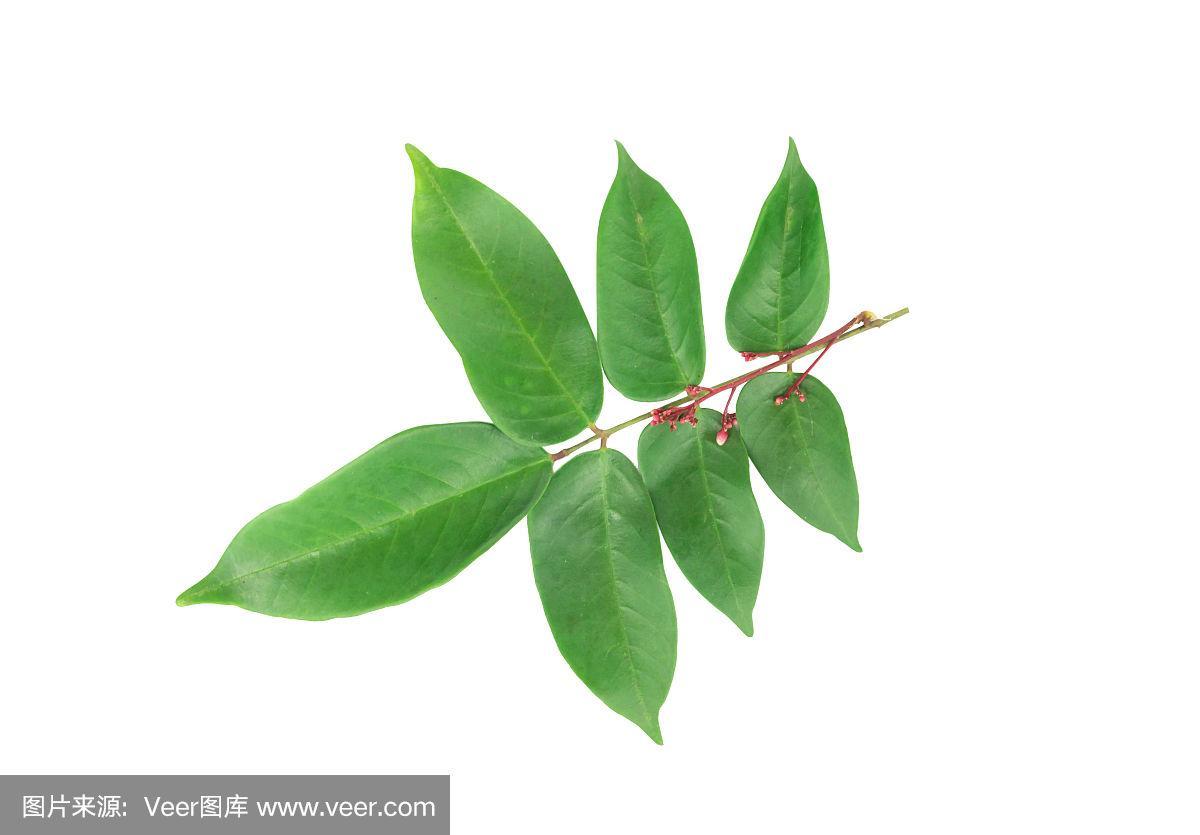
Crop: apple
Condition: healthy